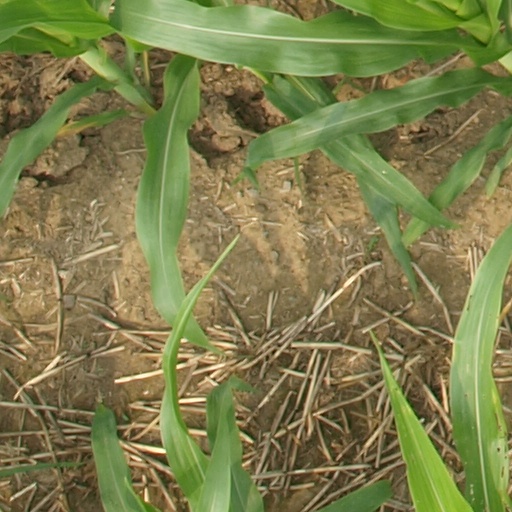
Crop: maize; corn